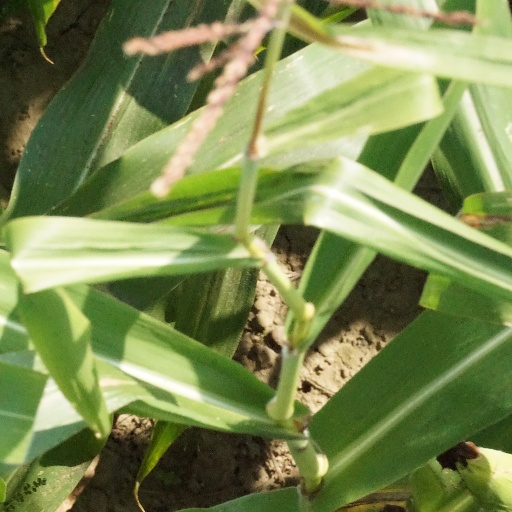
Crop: maize; corn